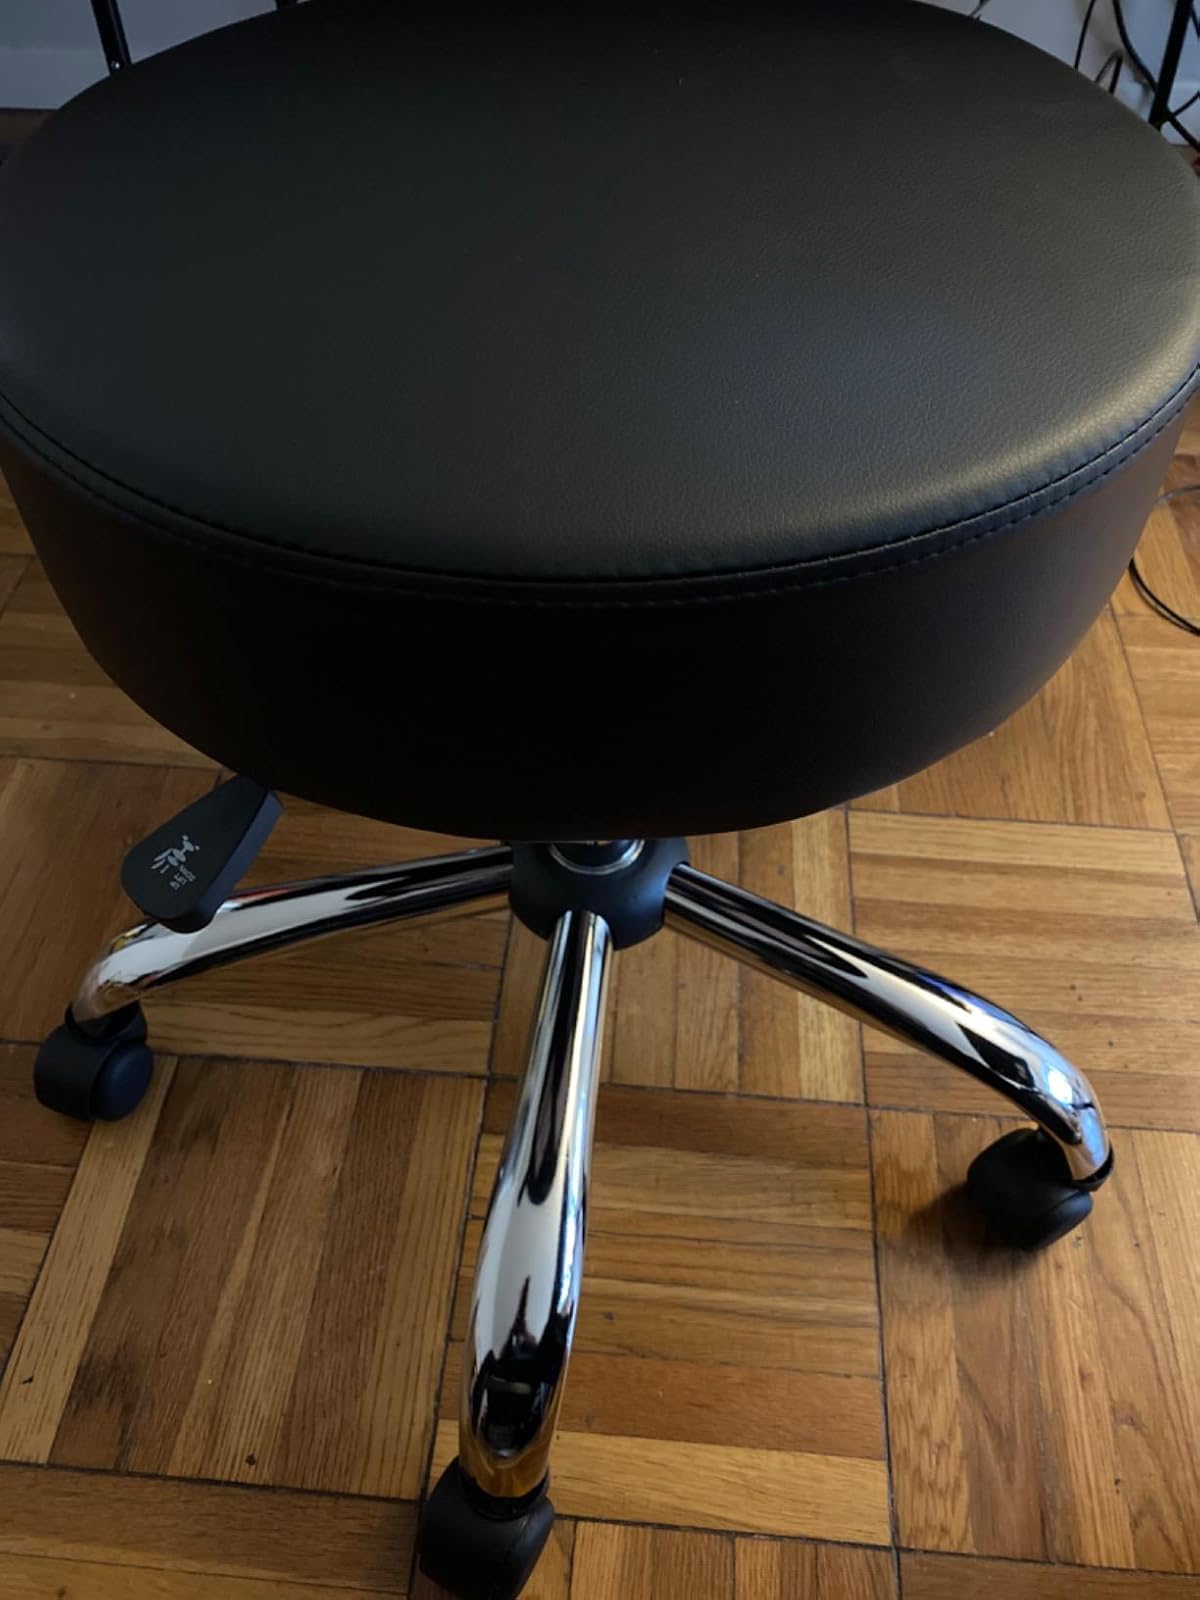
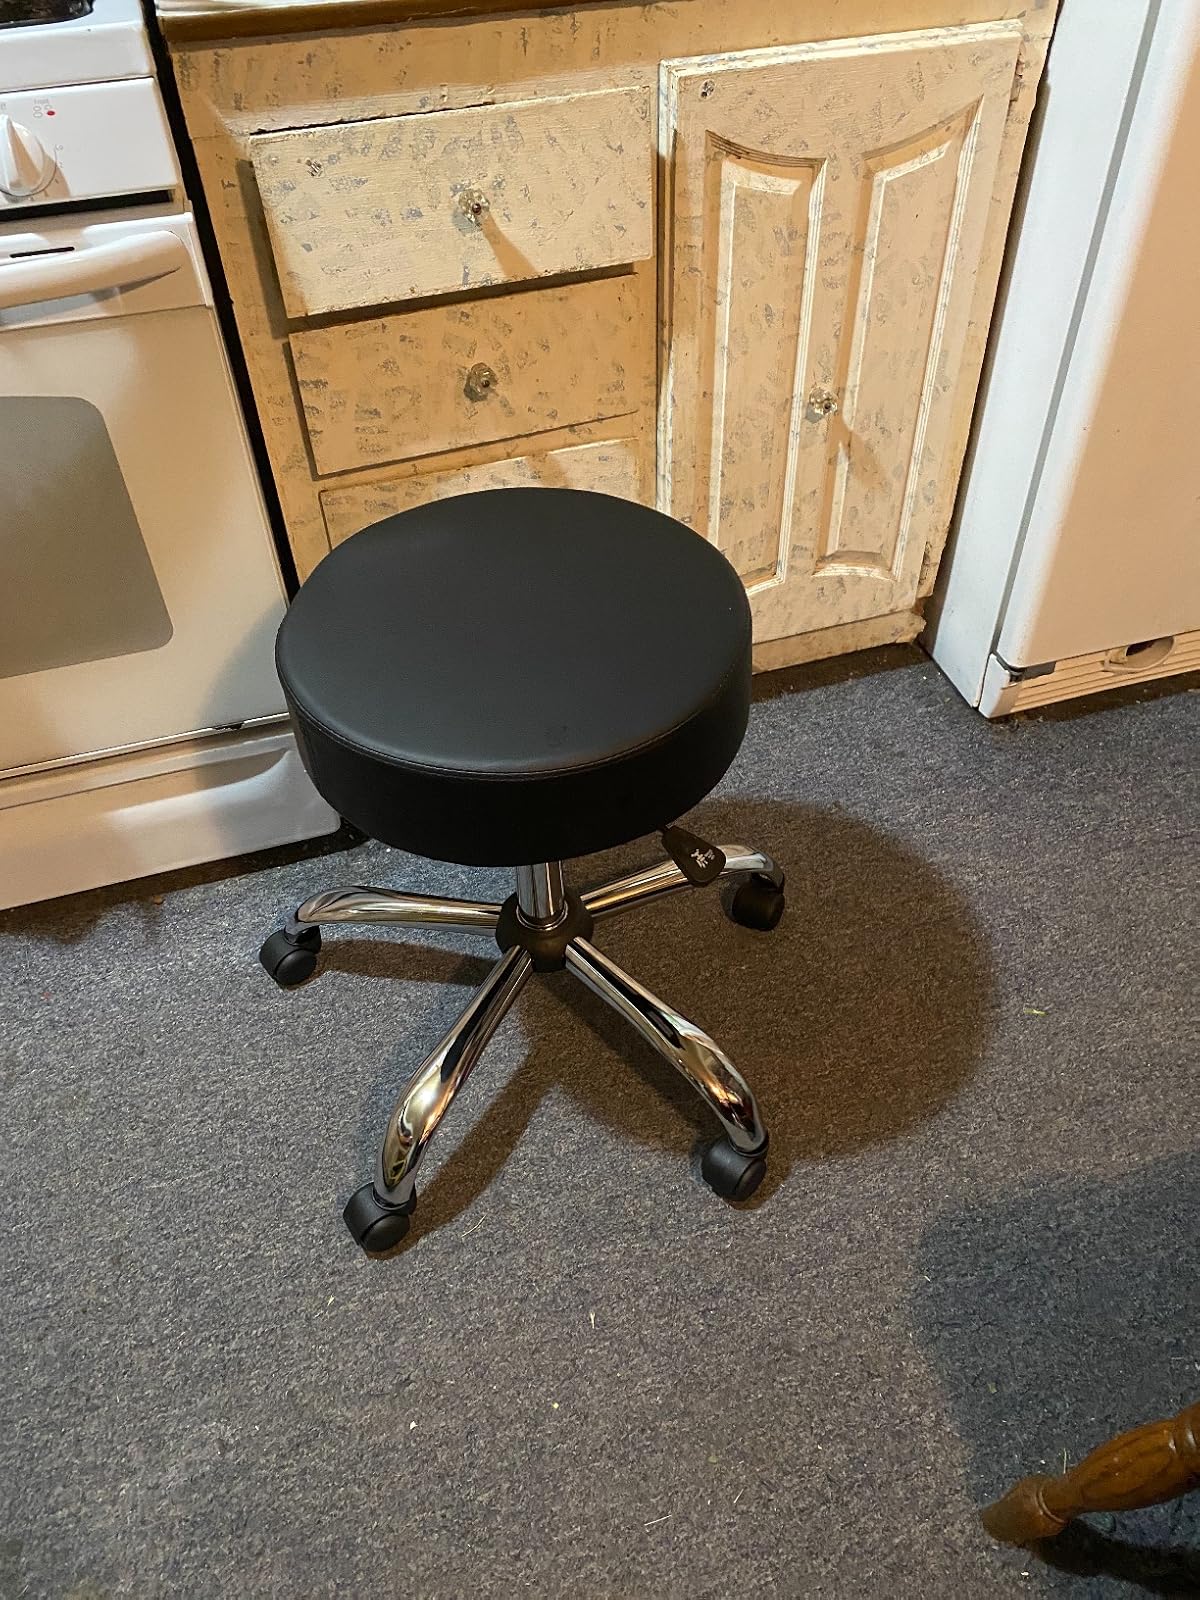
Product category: stool
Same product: yes